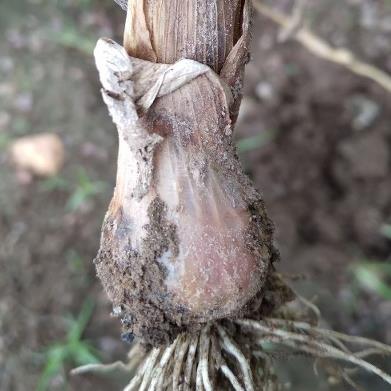
Crop: Onion
Condition: bulb-blight-d